Pont-l'Évêque Prison

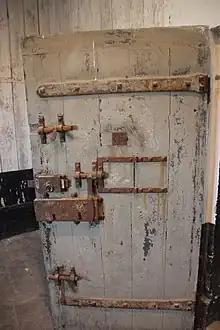
Door to one of the communal cells.

René Girier, nicknamed "René la Canne", number one public enemy at the time, was incarcerated at Pont-l'Évêque after robbing a jewelry store in Deauville, or after the attempted theft of a car for which he was convicted on January 18, 1949. The repentant criminal describes prison in his memoirs, published in the 1970s.